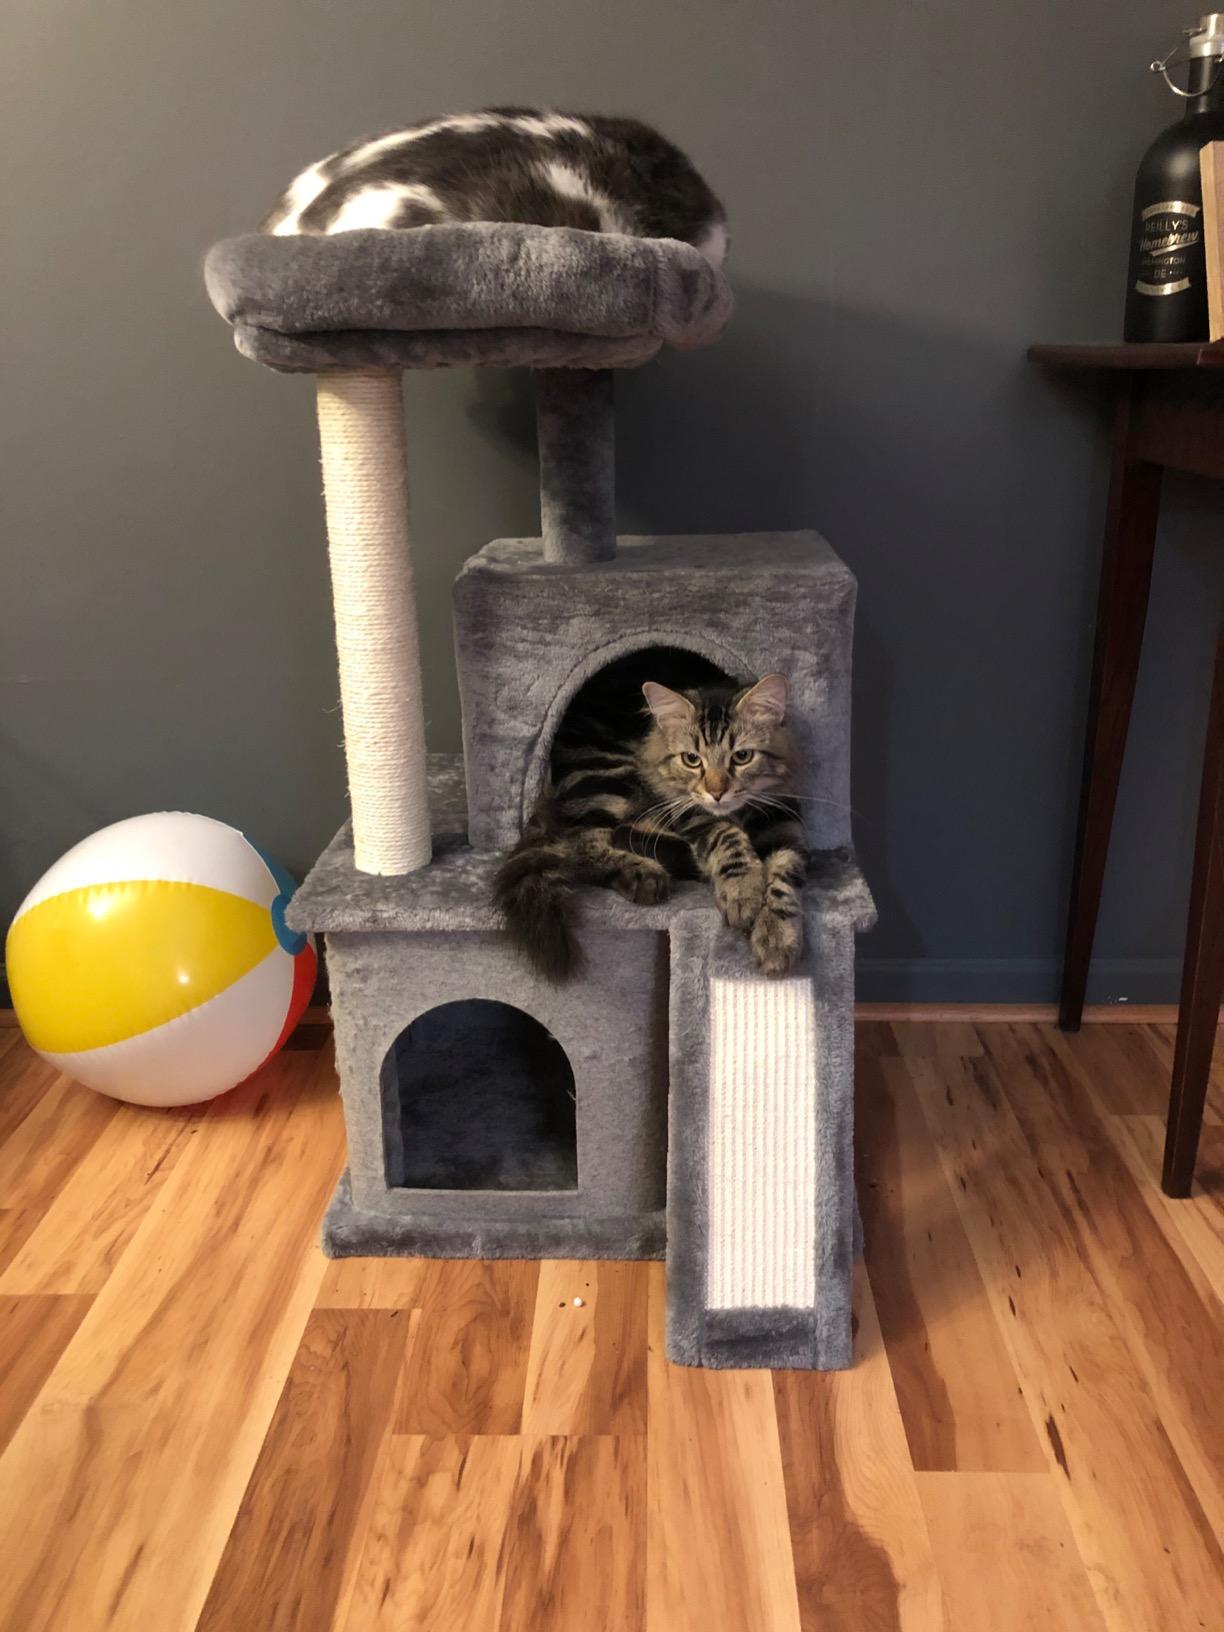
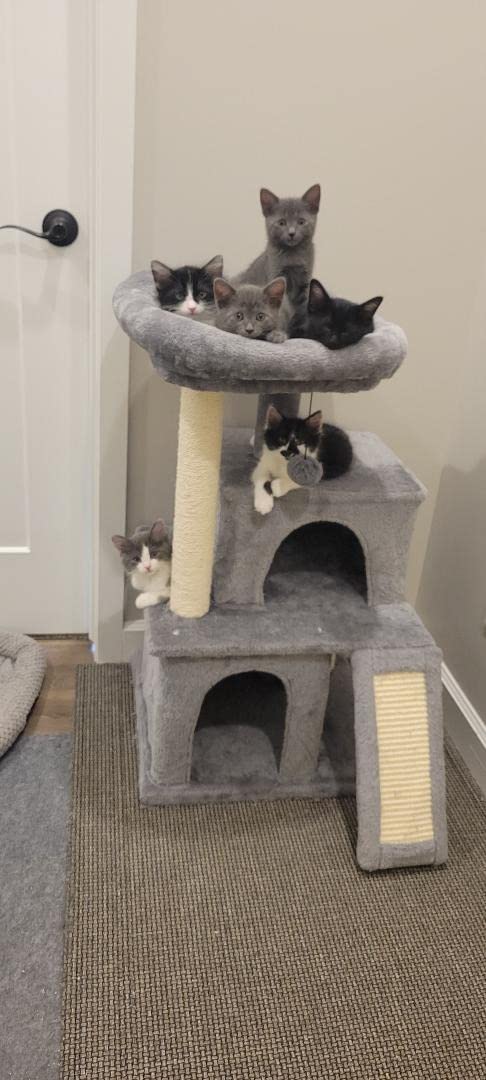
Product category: items_cat tree
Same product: yes